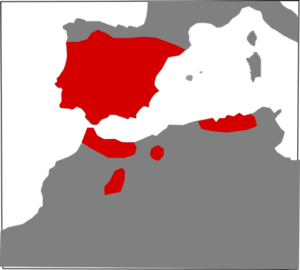
Vipera latastei, la Vipère de Lataste, est une espèce de serpents de la famille des Viperidae.